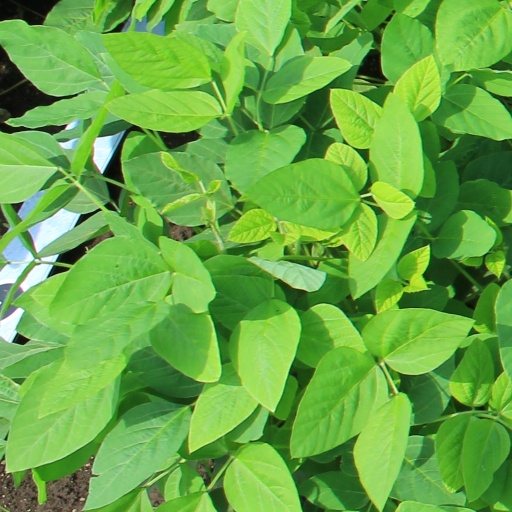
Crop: soybean